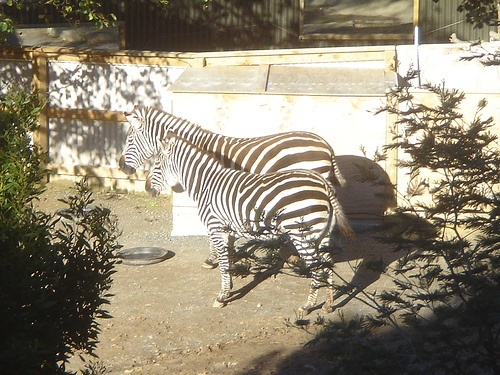
there are two zebras together in a zoo
Two zebras peer at a tin pan, as they stand inside an enclosed area
Two zebras in a zoo drinking from a round metal pan.
Two zebras standing together over a plate on the ground.
two zebras in a pen going toward a food bowl